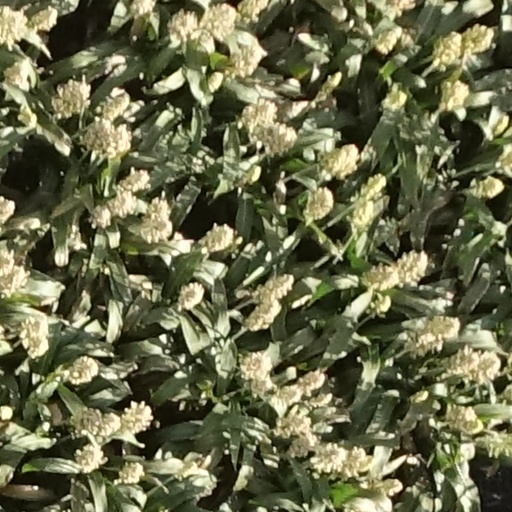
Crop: sorghum